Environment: real
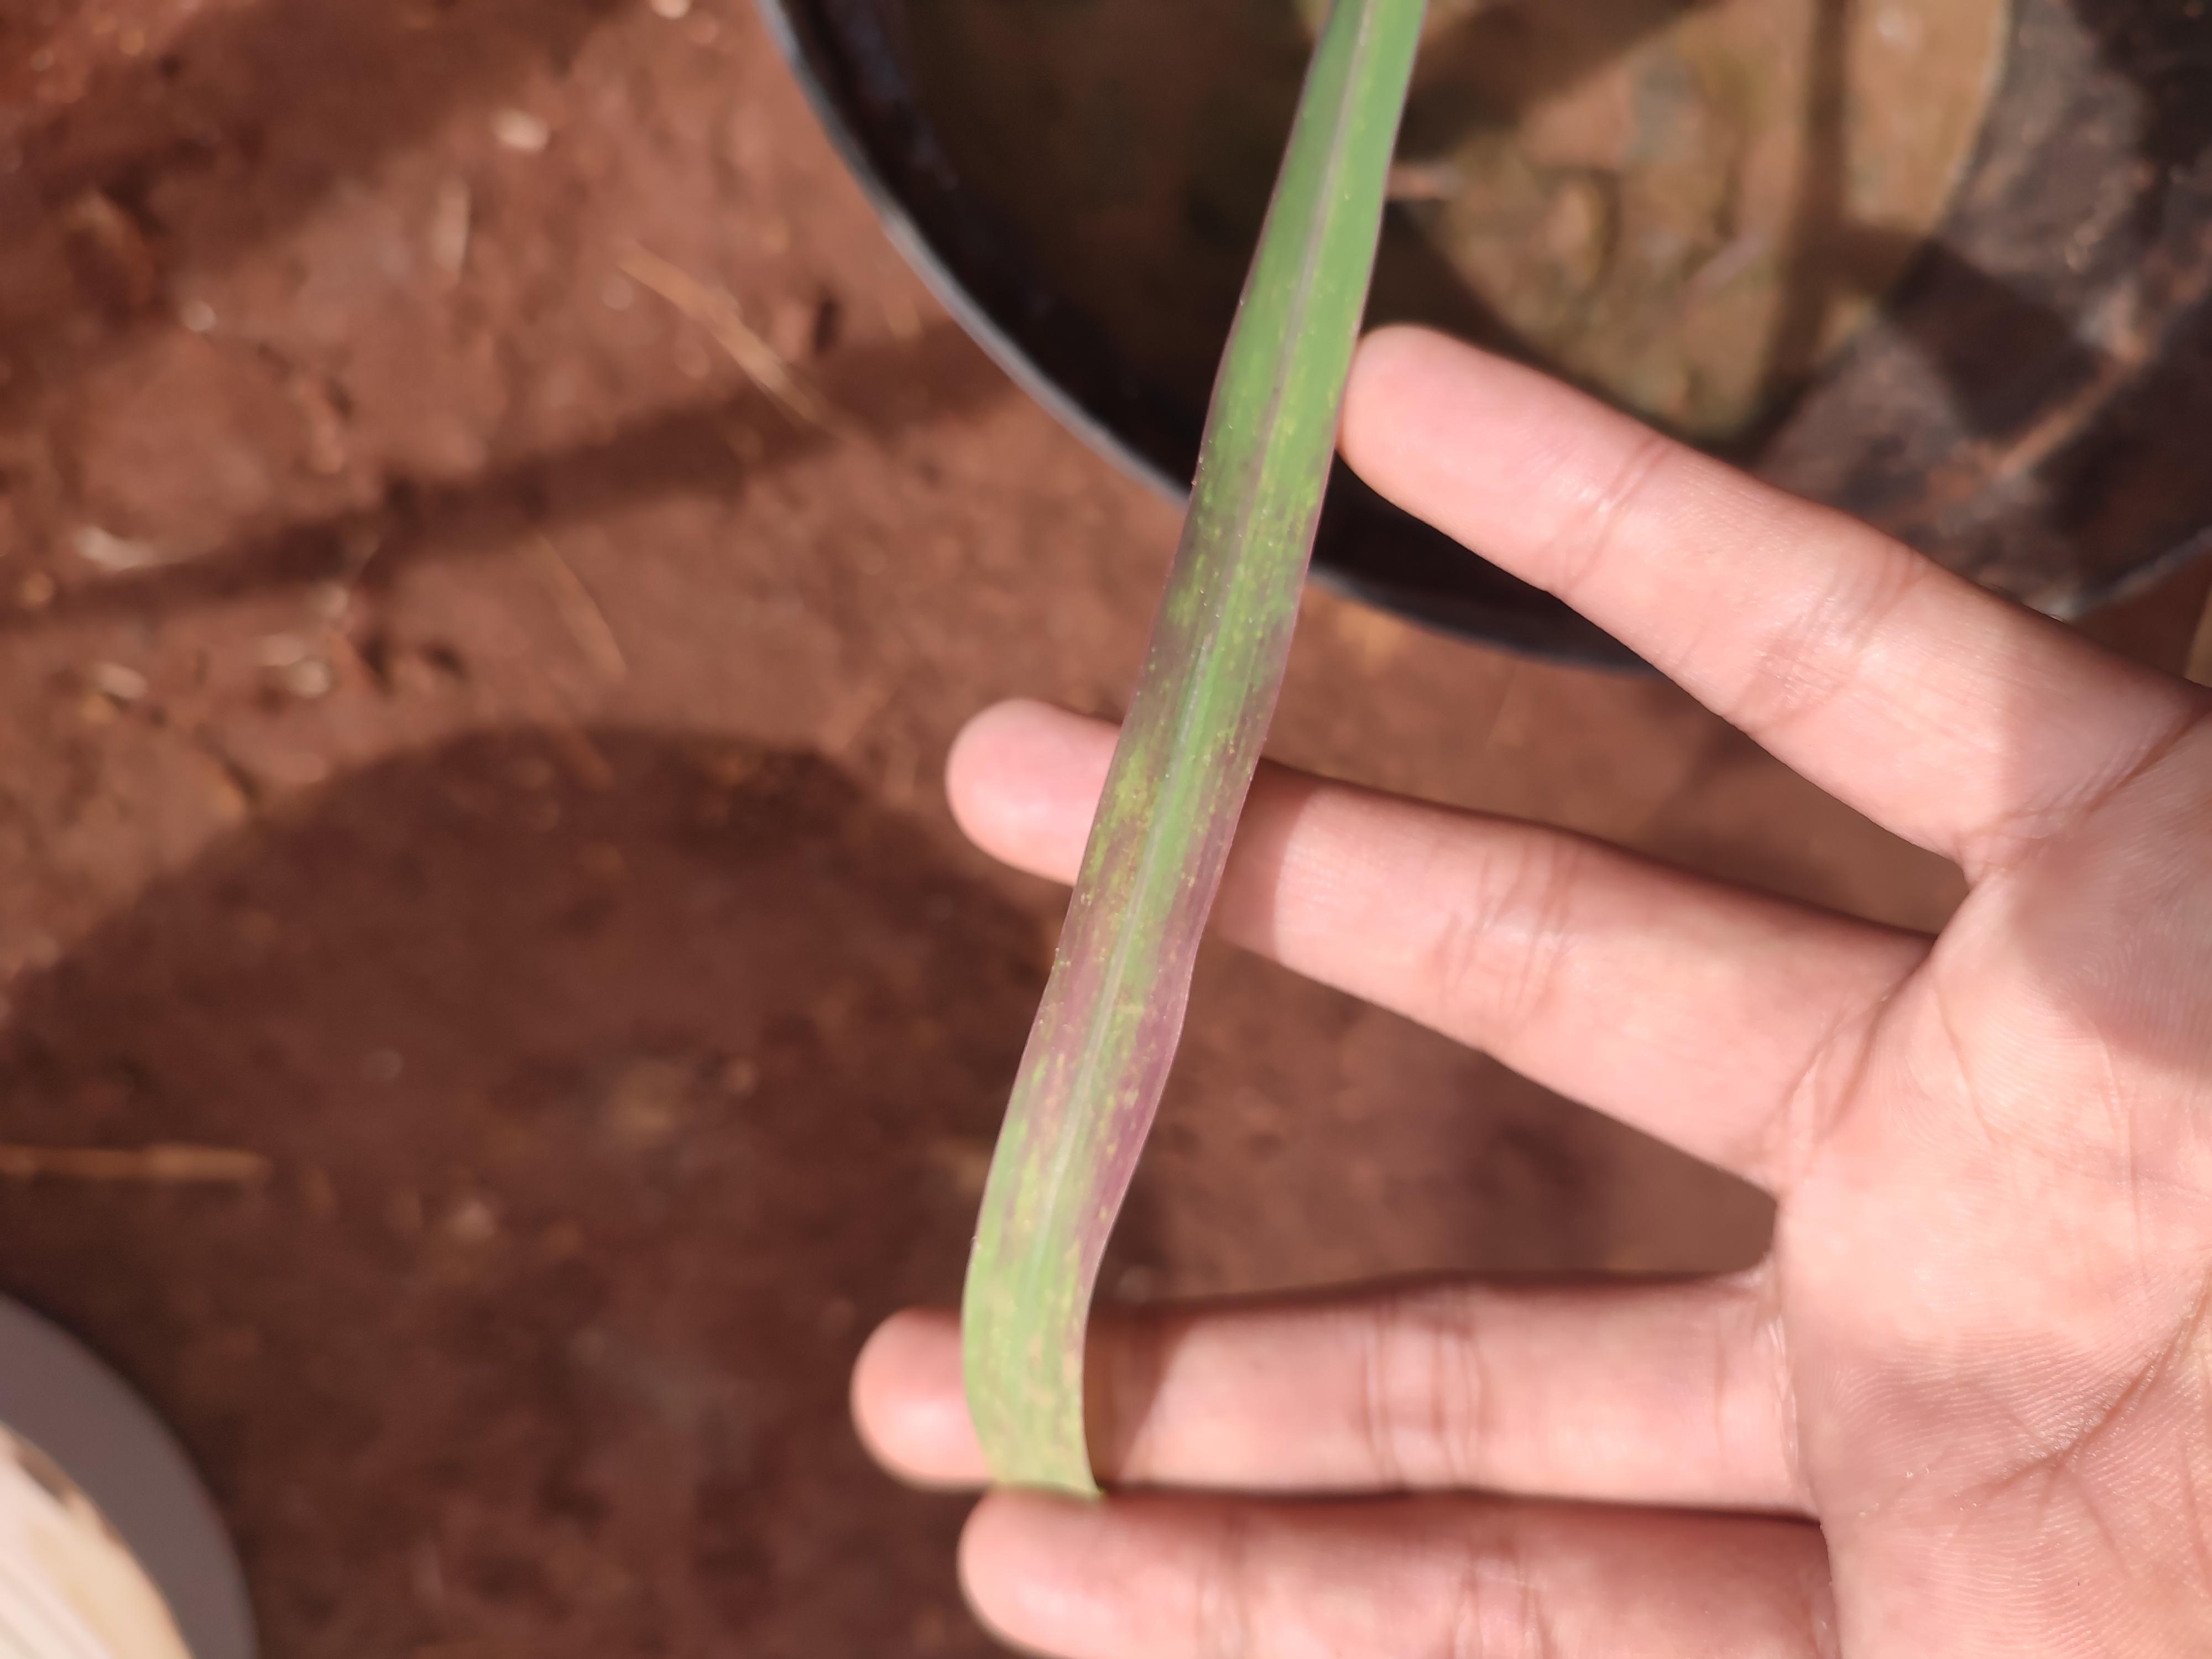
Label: phosphorus_deficiency